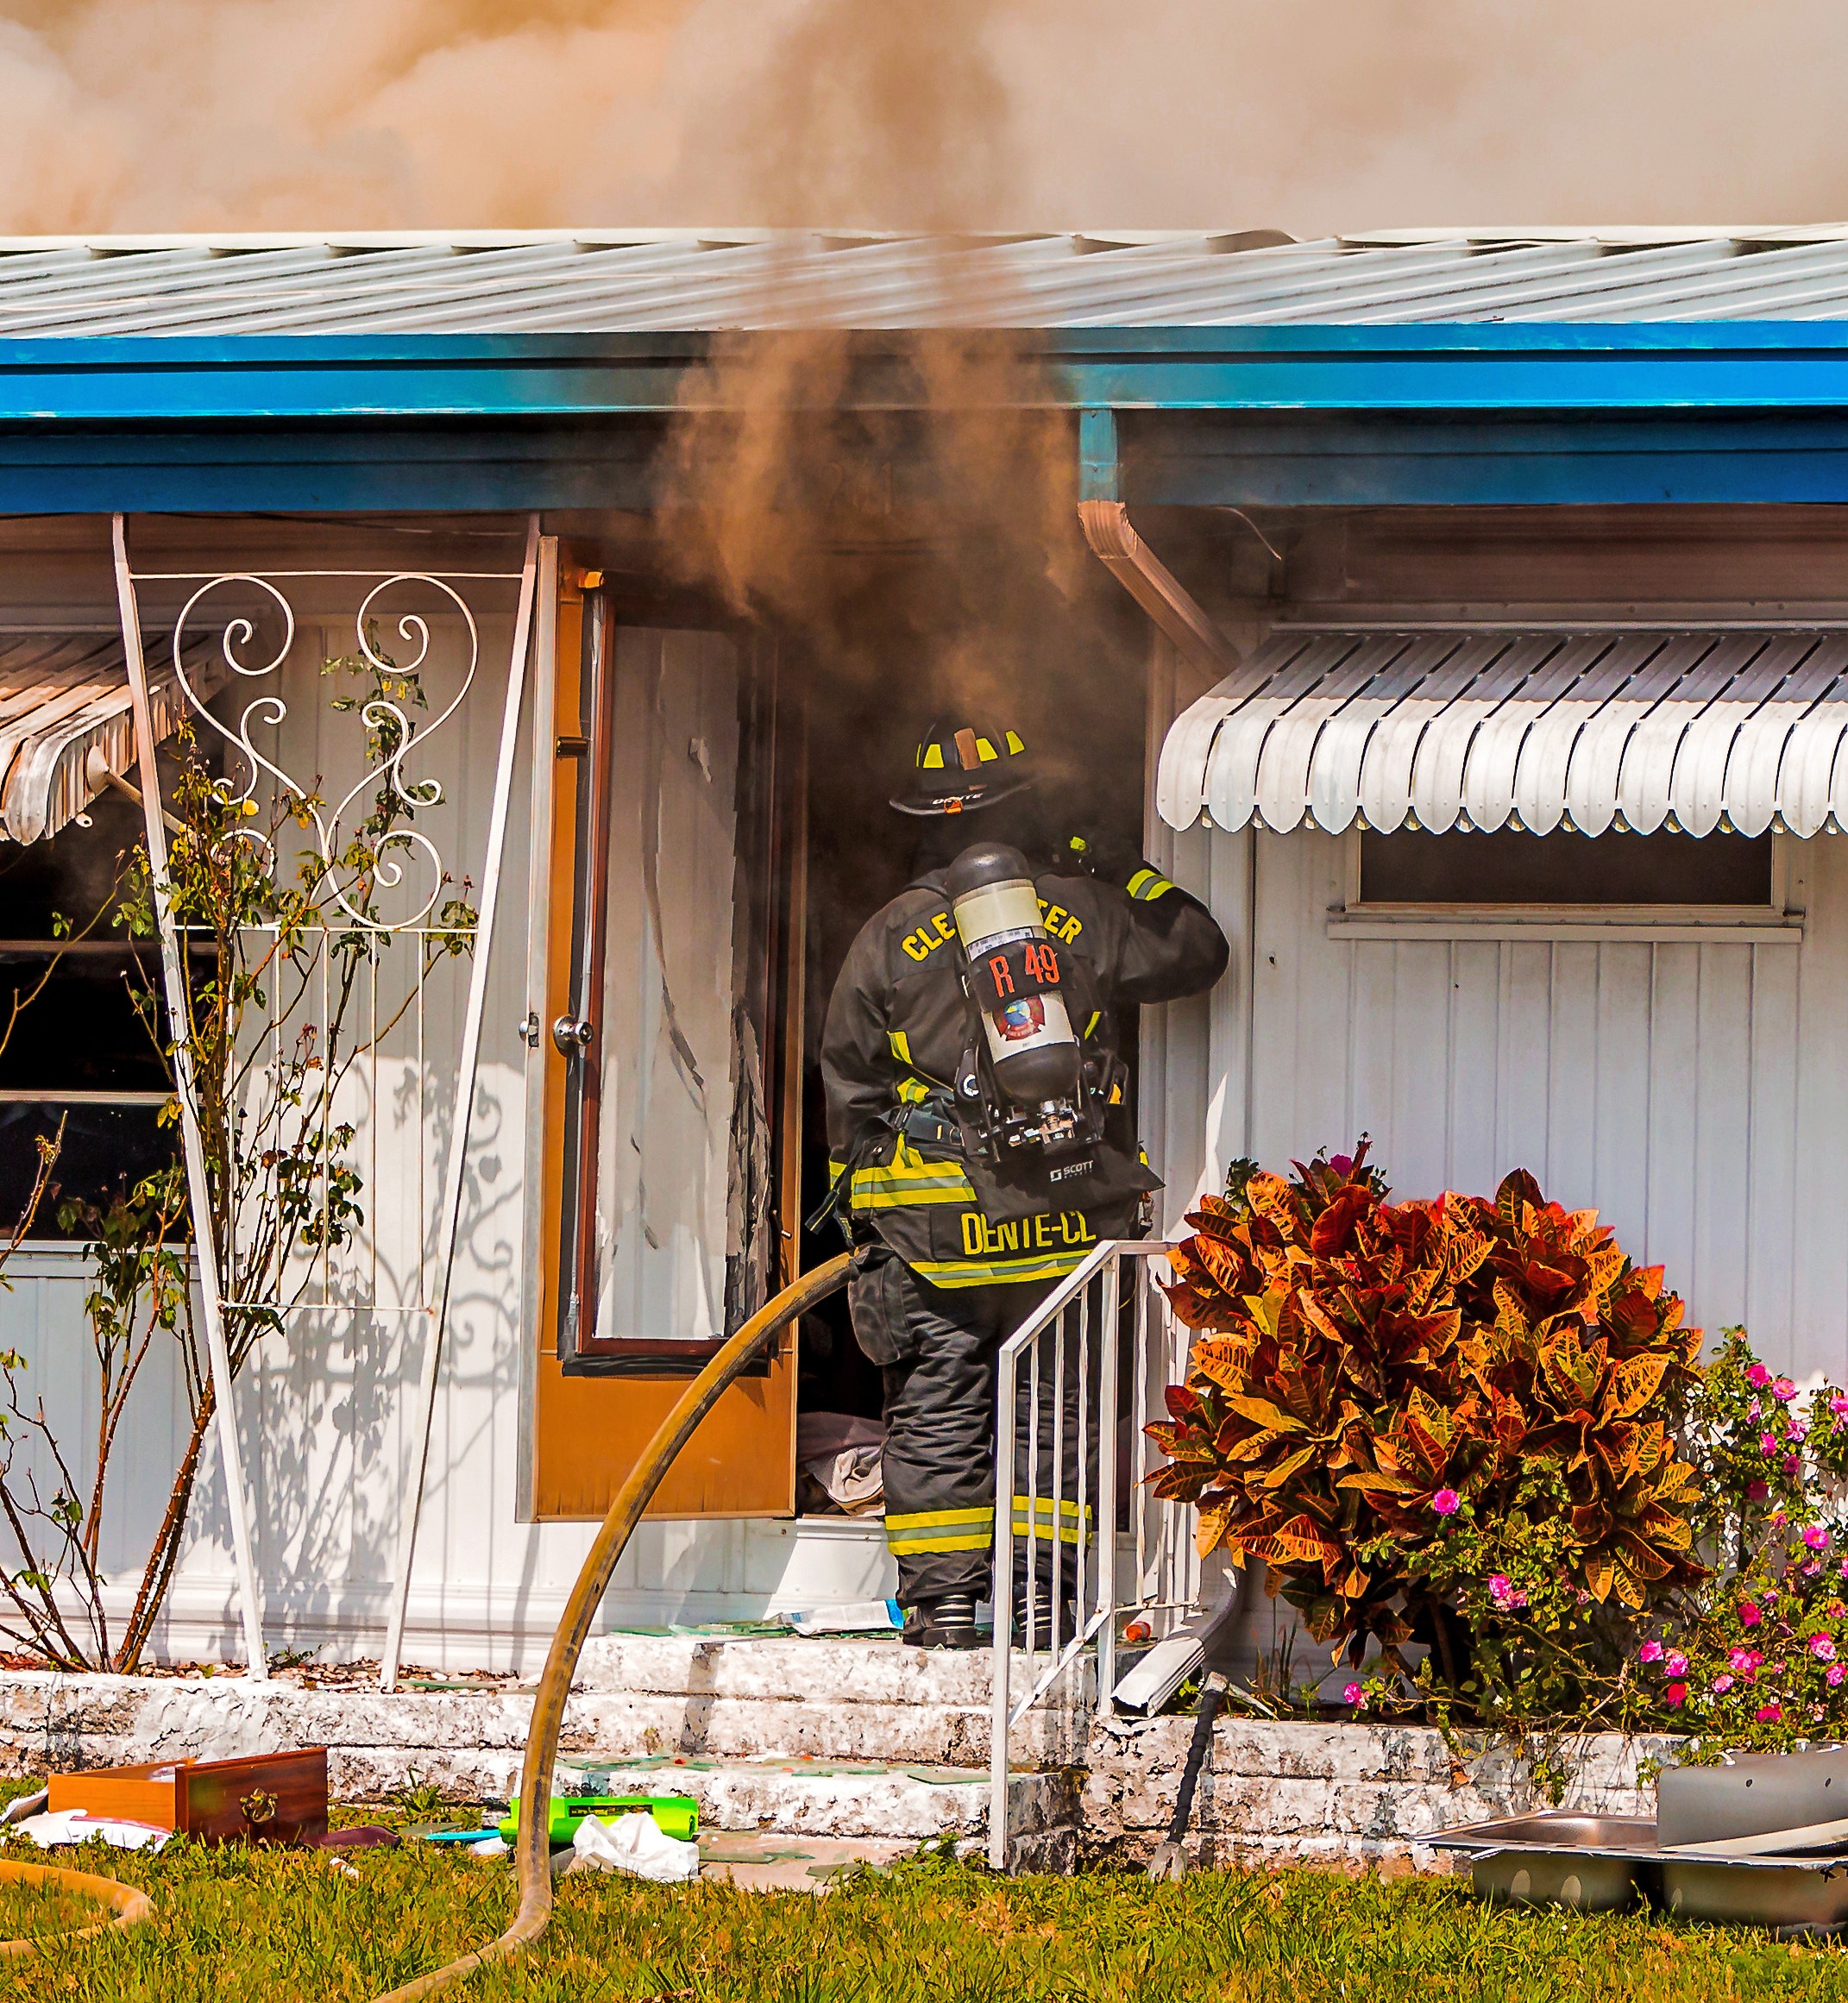
window, smoke, color, fire, art, hose, urban area